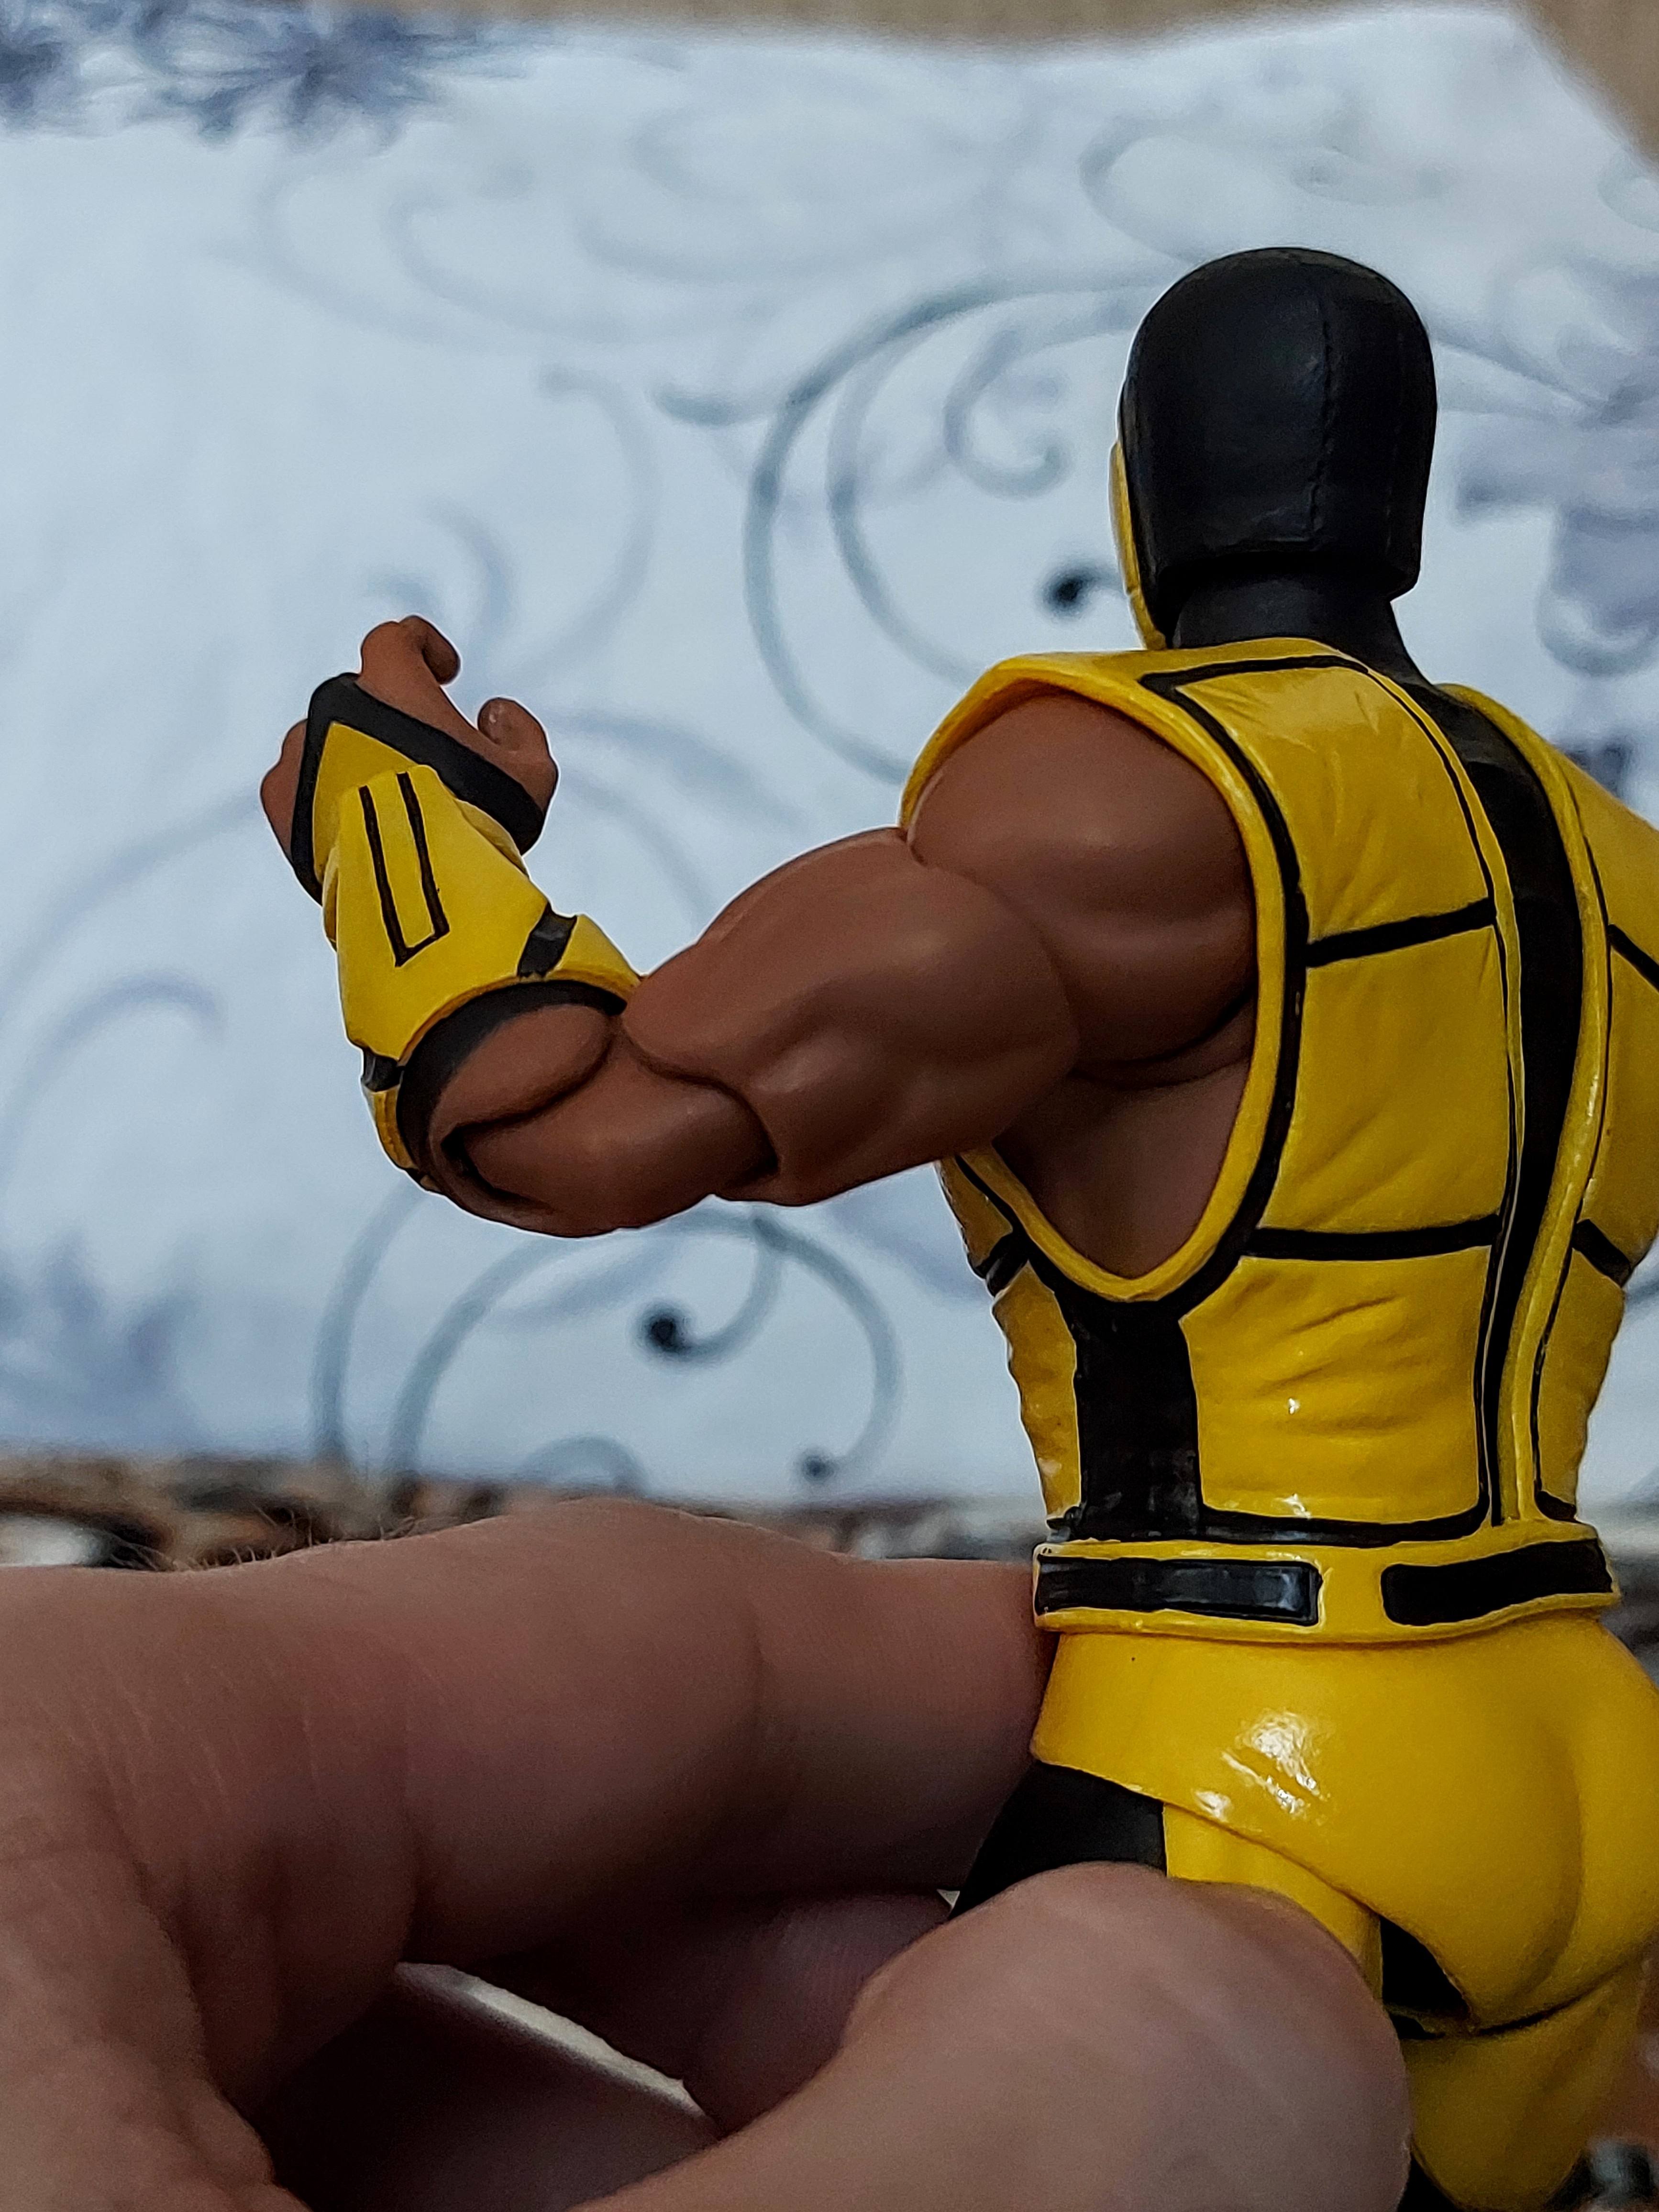
scorpion, storm, collectibles, shorts, bodybuilder, yellow, elbow, chest, thigh, personal protective equipment, underpants, waist, trunk, recreation, sports gear, sports, sports equipment, Barechested, competition event, abdomen, fictional character, sportswear, player, hat, human leg, briefs, costume, bodybuilding, toy, undergarment, action figure, contact sport, back, uniform, fun, physical fitness, justice league, belt